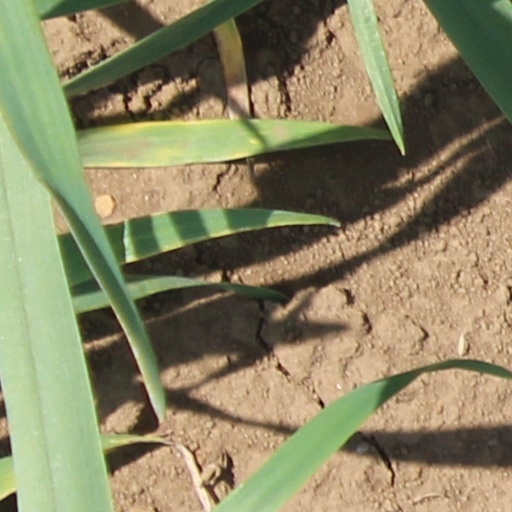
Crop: wheat